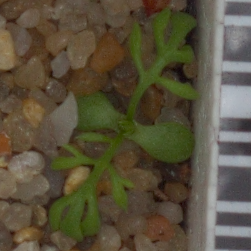
Label: scentless_mayweed